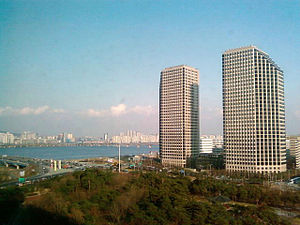
LG Electronics
LG Electronics er en sydkoreansk multinational elektronikvirksomhed med hovedsæde i Seoul, det er desuden det største datterselskab i LG Corporation. Virksomheden driver sine forretninger gennem fem divisioner: Mobile Communications, Home Entertainment, Home Appliances, Air Conditioning og Energy Solutions. Det er verdens næststørste producent af tv-apparater, og verdens femte største producent af mobiltelefoner målt på antal solgte enheder i 2. kvartal 2012.